Roi fainéant

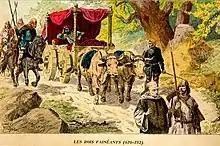
Lithograph of a Merovingian "Roi fainéant".

Roi fainéant ( "do-nothing king", "lazy king") is a French term primarily used to refer to the later kings of the Merovingian dynasty after they seemed to have lost their initial powers of dominion. It is usually applied to those Frankish rulers approximately from the death of Dagobert I in AD 639 (or, alternatively, from the accession of Theuderic III in 673) until the deposition of Childeric III in favour of Pepin the Short in 751.